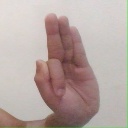
अक्षर: फ